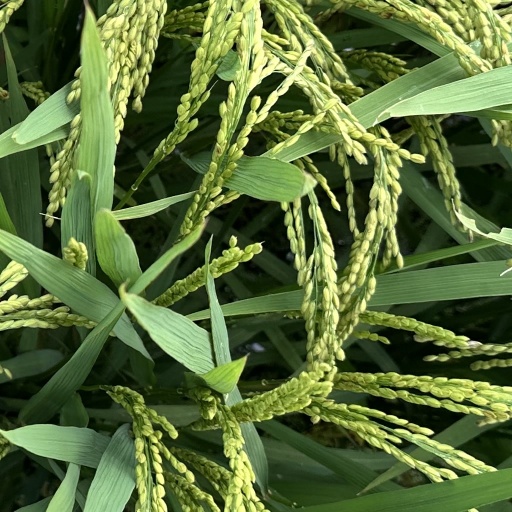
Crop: rice